GMM-120 self-propelled mortar

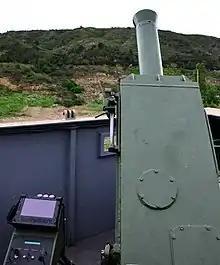
The vehicle's mortar section

The GMM-120 self-propelled mortar is a proposed armoured mortar carrier concept with a 120 mm automated mortar station. The system is being developed by STC Delta.